Rage (video game)

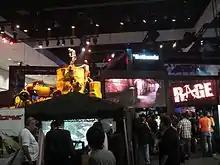
Gameplay demo at E3 2011

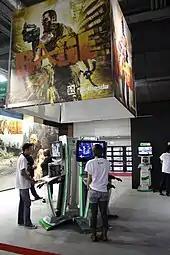
Promotion at Paris Games Week 2011

Bethesda vice president of public relations Pete Hines initially said that a demo of the game is not likely, although one was later released on the Xbox Live Marketplace. Those who pre-ordered the game would receive an automatic upgrade to the "Anarchy Edition" of the game, which included four exclusive in-game items. Tim Willits claimed modding tools will be available a couple of days after release, although this proved to not be true.